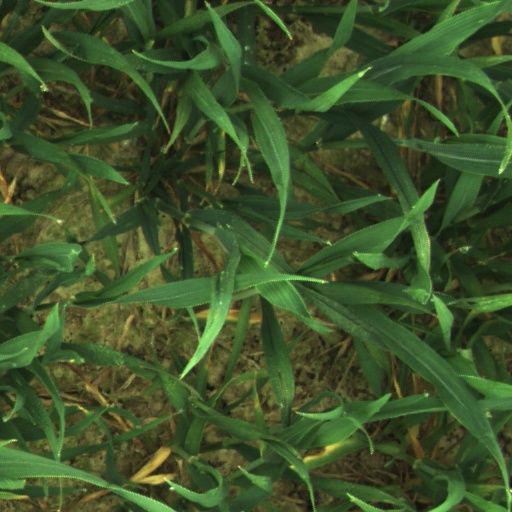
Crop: wheat